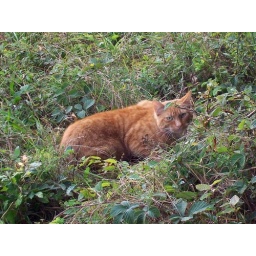
A cat in a field near Thirlmere Wood, Stevenage! Meow!